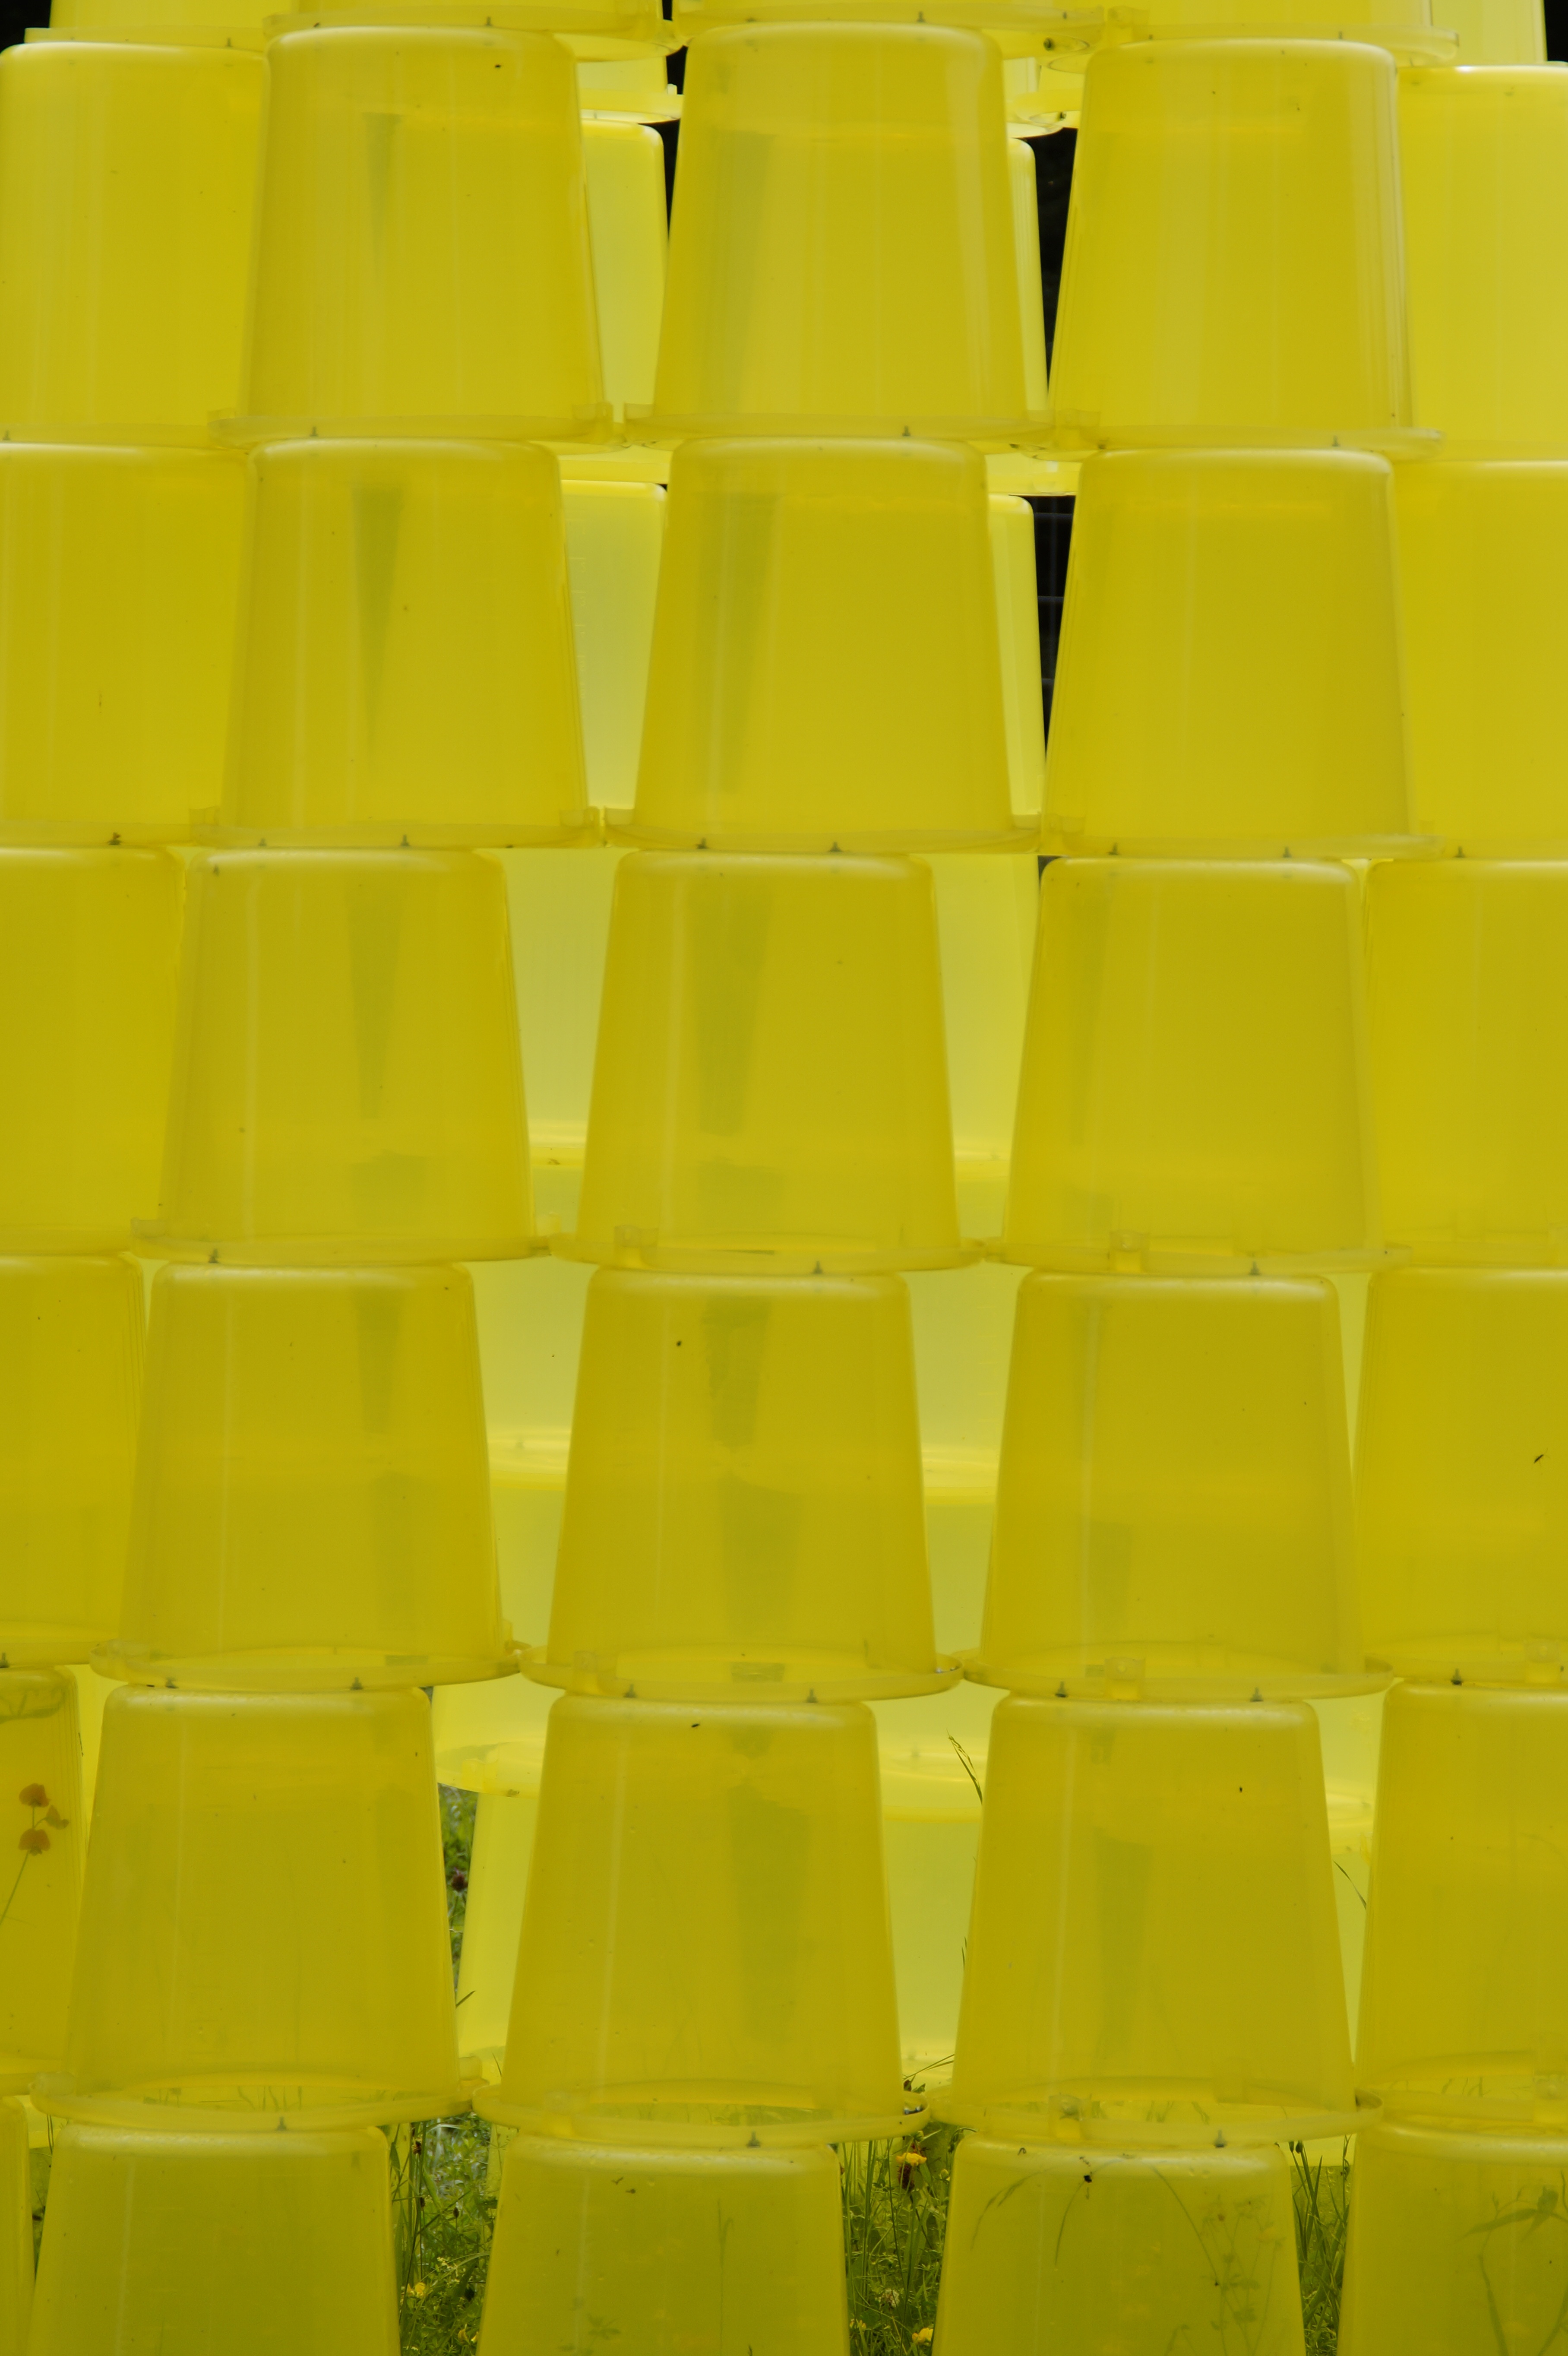
plastic, floor, pattern, line, green, color, stack, yellow, circle, artwork, bucket, design, stacked, shape, art object, flooring, yellow green